Trans Australia Airlines

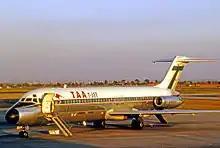
A TAA Douglas DC-9-31 at Essendon Airport in 1971, wearing the 1964-1969 Whispering T-Jet colour scheme used exclusively on DC-9s and Boeing 727s

East-coast services were continually expanded and TAA soon earned its title as a true 'trans Australian' airline with services to Perth on the west coast of the continent, using Douglas DC-4 aircraft. Vickers Viscount turboprop aircraft were introduced in the 1950s and again proved immensely popular as a result of their smooth, vibration-free ride.